20-złoty note

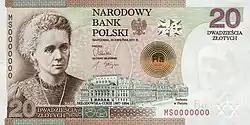
100th anniversary of the awarding of the Nobel Prize winner Marie Skłodowska-Curie

To celebrate the 100th anniversary of the awarding of the Nobel Prize in chemistry to Marie Skłodowska-Curie the National Bank of Poland has issued a collector banknote of the face value of 20 złotych. The banknote was put into circulation on 25 November 2011.